Nesting instinct

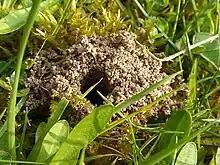
Tawny mining bee ("Andrena fulva") nest entrance

Nesting behavior is also present in many invertebrates. The best known example of nesting behavior in insects is that of the domestic honey bee. Most bees build nests. Solitary bees, like honey bees, make nests. However, solitary bees make individual nests for larvae and are not always in colonies. Solitary bees will burrow into the ground, dead wood and plants.